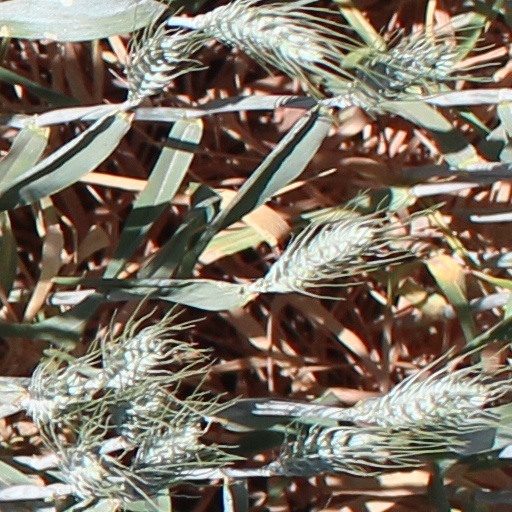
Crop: wheat